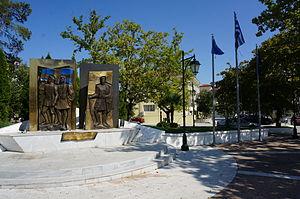
Tombe de la nécropole d'Europos.
Polykastro est une petite ville de Macédoine grecque, siège de la municipalité de Péonie dans le district régional de Kilkís.